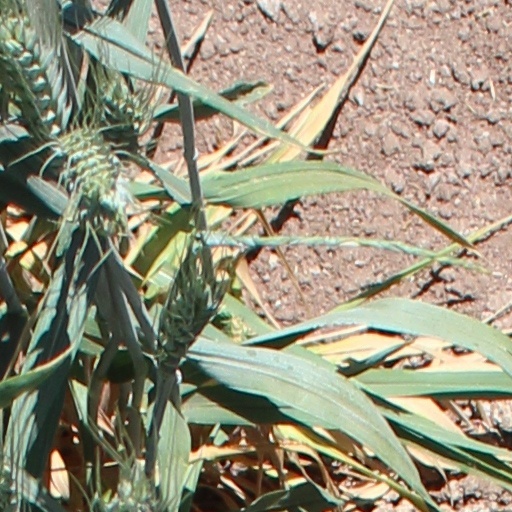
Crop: wheat